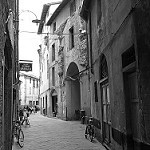
Label: B & W